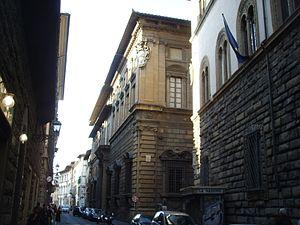
Carlo Lorenzini est un journaliste et écrivain italien. Critique dramatique en complément de son métier de fonctionnaire affecté à la censure, il est l'auteur, sous le pseudonyme de Carlo Collodi, du chef-d'œuvre mondial de la littérature enfantine Les Aventures de Pinocchio.